Tennessee State Route 156

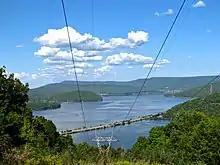
View of Nickajack Lake from Tennessee State Route 377, showing the causeway carrying SR 156 across the lake below, September 2016

Just beyond its intersection with Patton School Road, SR 156 descends more than from the edge of the plateau into the Sequatchie Valley, where it enters South Pittsburg. It follows 2nd Street through the city's downtown area before briefly merging with the former route of U.S. Route 72/Tennessee State Route 27, veering north along Cedar Avenue for several blocks, and then turning eastward again to have an interchange with the current expressway alignment. SR 156 crosses the Tennessee River via the steel arch Shelby Rhinehart Bridge.